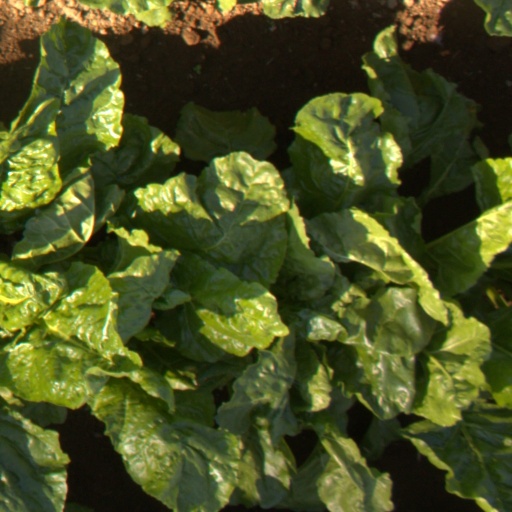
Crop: sugar beet